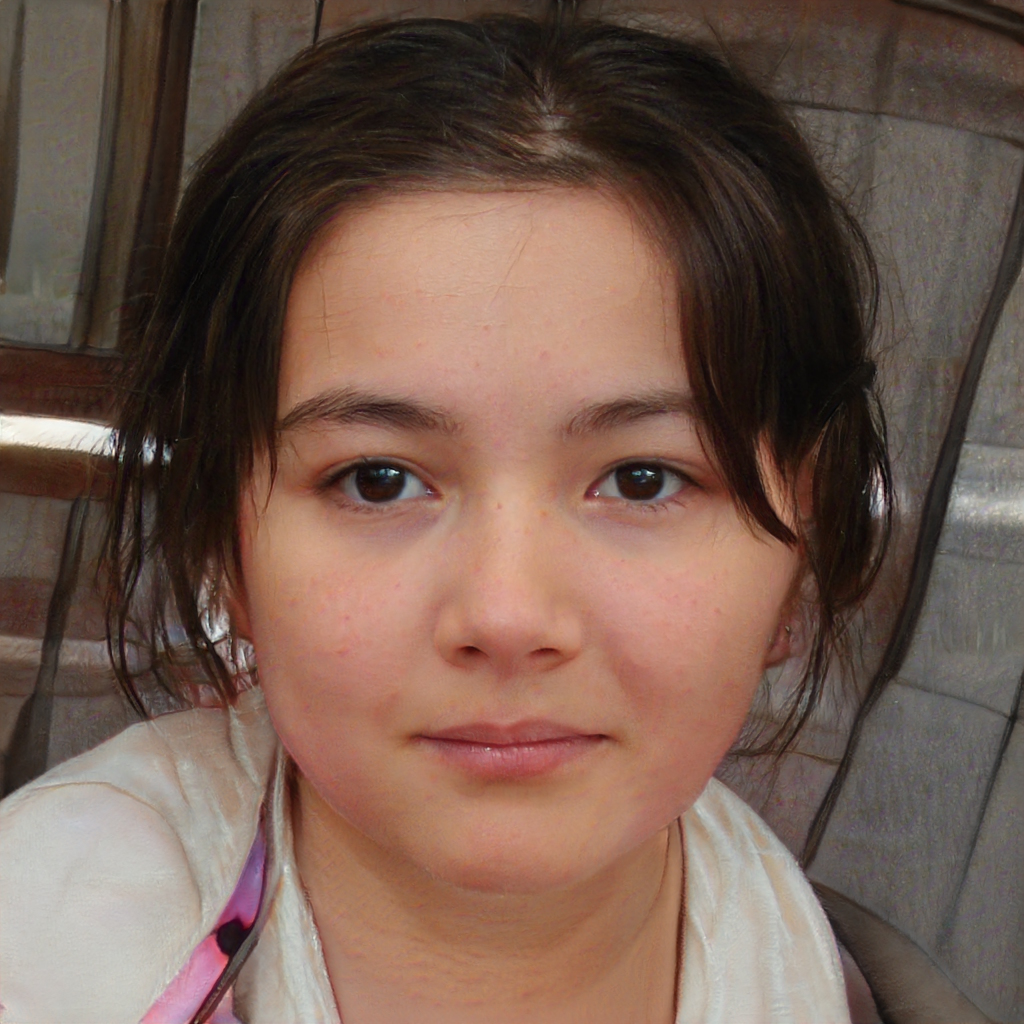
Portrait style: Real Portrait